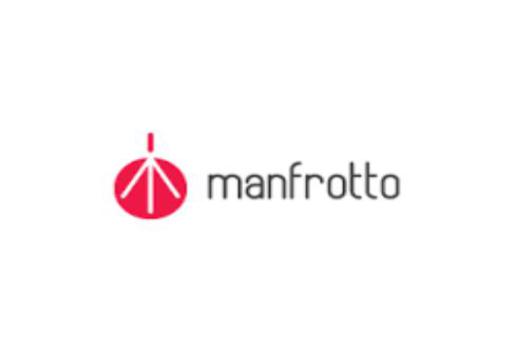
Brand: manfrotto
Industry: Electronic